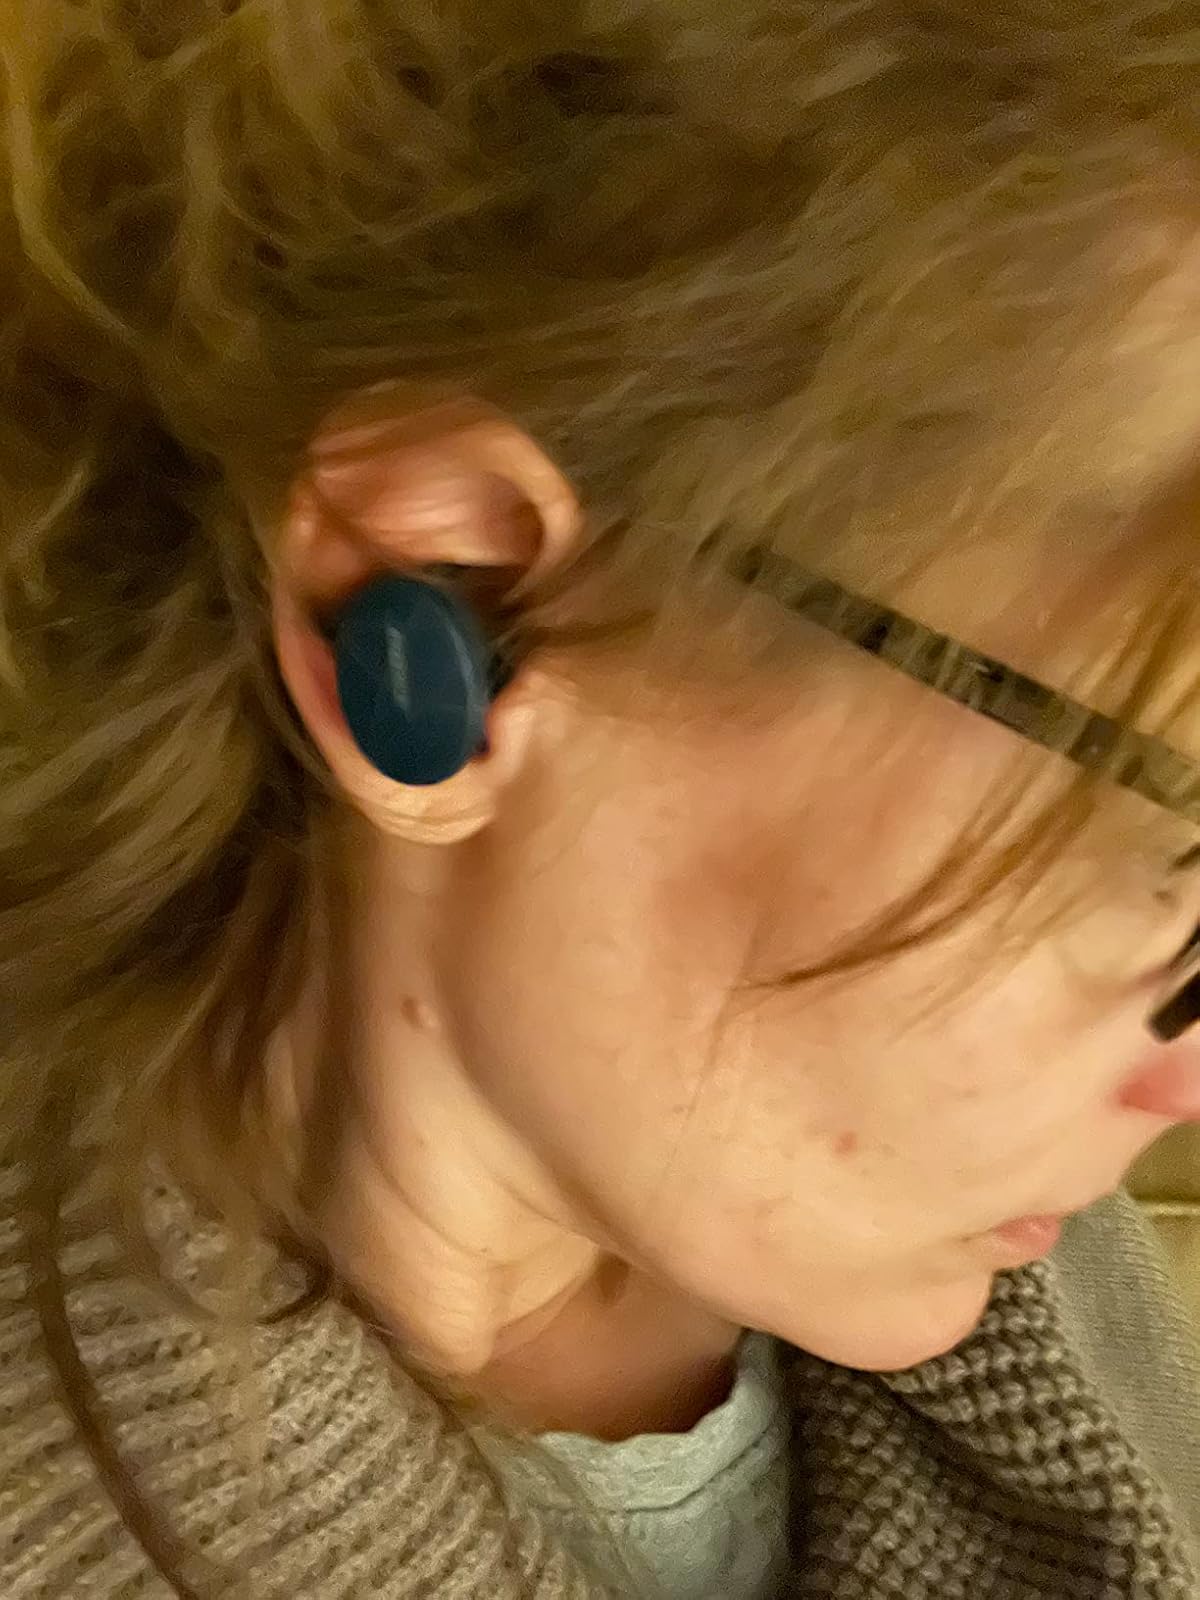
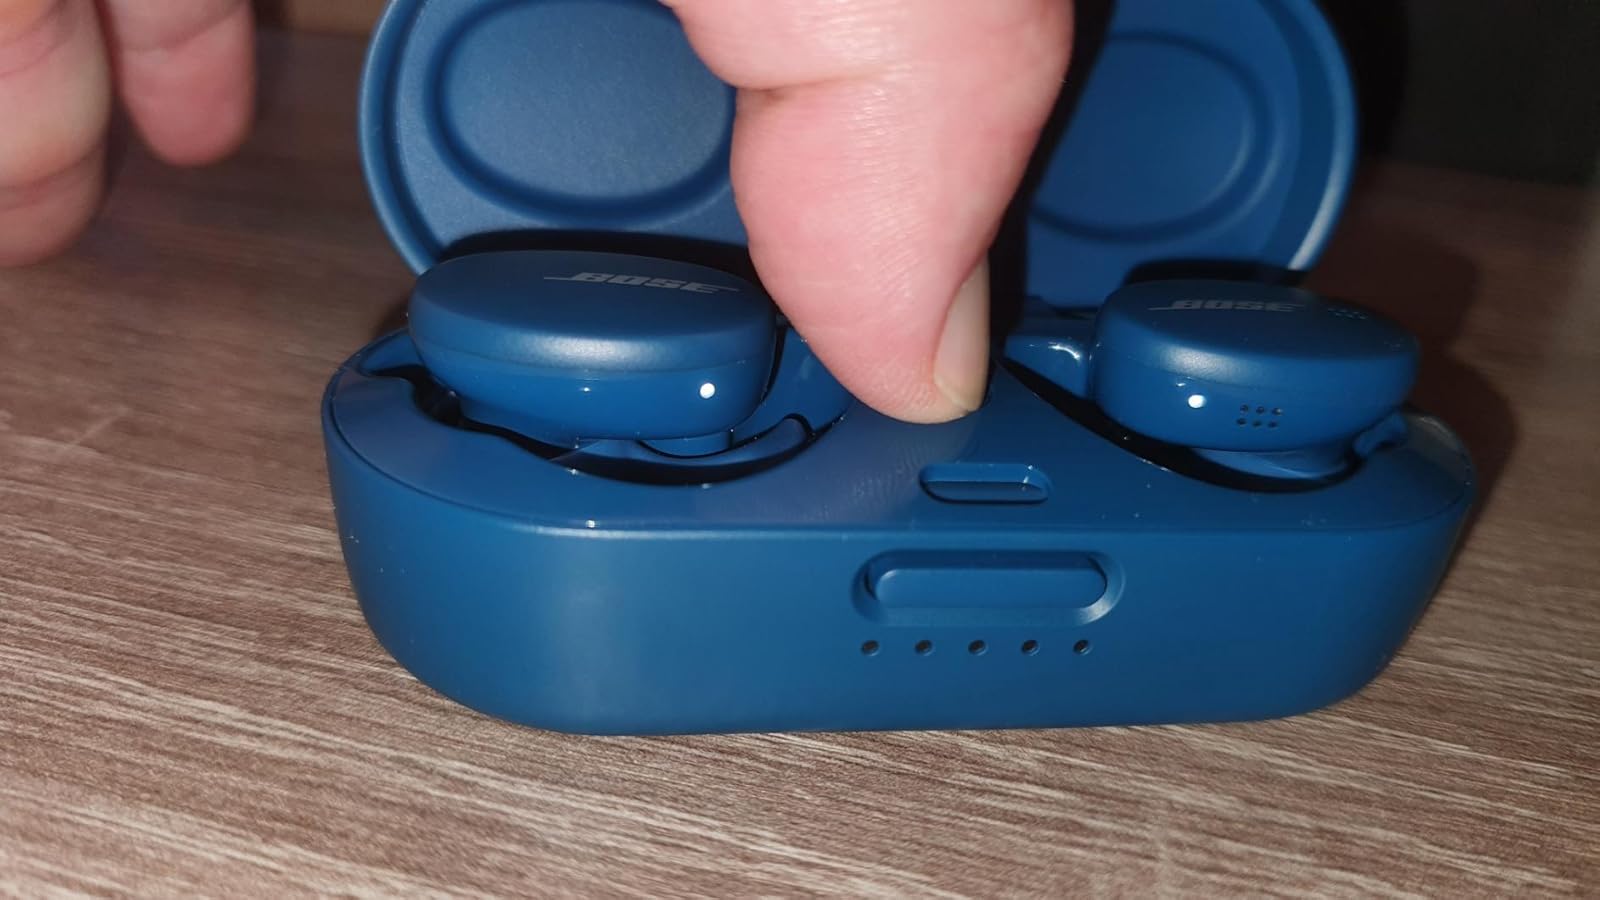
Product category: earbuds
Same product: yes